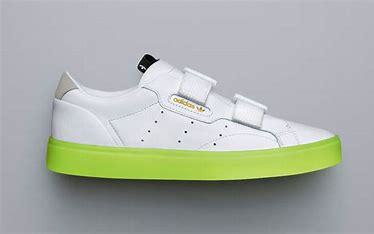
Brand: Adidas
Model: Sleek